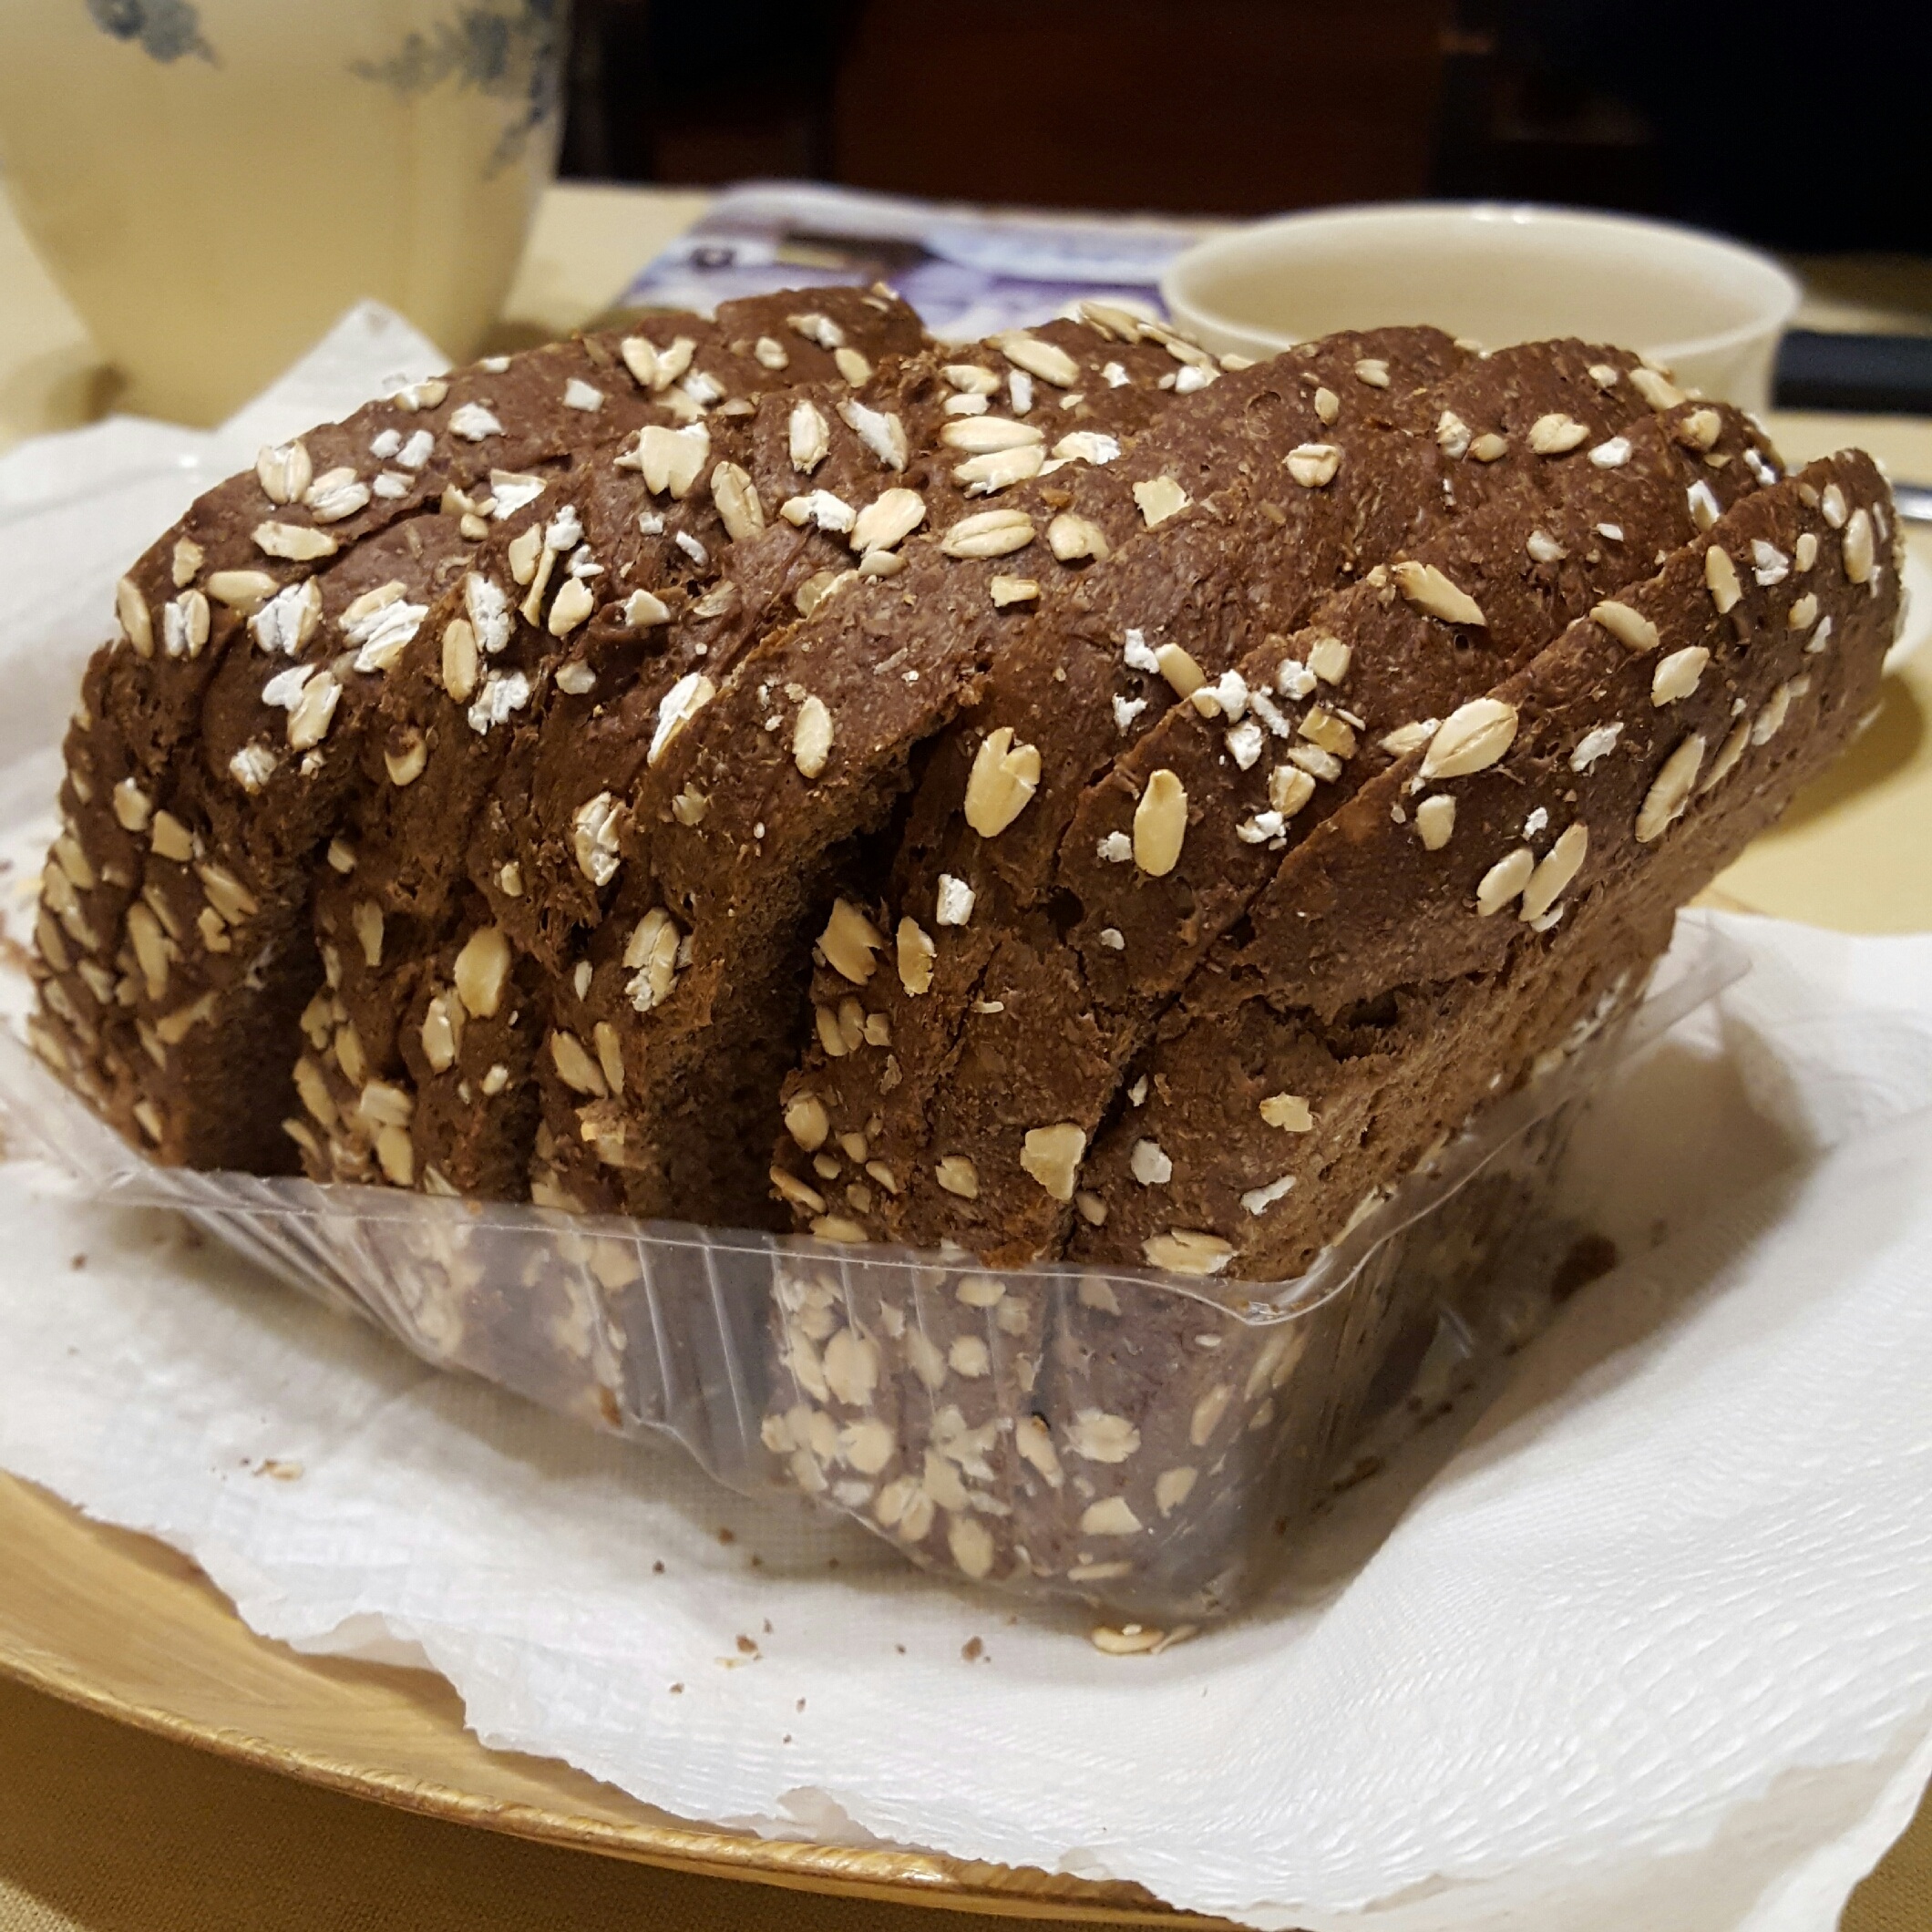
dish, meal, food, produce, breakfast, baking, dessert, bread, bakery, chocolate cake, nutrition, cereals, bless you, baked goods, rye bread, artisan bread, grass family, whole grain, chocolate brownie